Thalaimuraigal

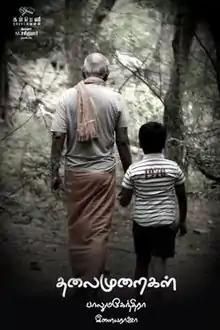
Theatrical poster

Thalaimuraigal is a 2013 Tamil-language film written, cinematography, edited, and directed by Balu Mahendra in his last directorial film. Produced by Sasikumar's Company Productions and Balu Mahendra's Cinema Pattarai, the film has Master Karthik and Balu Mahendra, while Sashikumar Subramani, Ramya Shankar, and Vinodhini Vaidyanathan appear in supporting roles and Sasikumar in a cameo appearance. The film's score was composed by Ilaiyaraaja, and the film released on 20 December 2013. At the 61st National Film Awards, the film won the Nargis Dutt Award for Best Feature Film on National Integration.